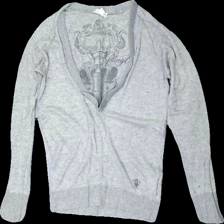
View: front
Type: Sweater
Category: Ladies
Brand: Diesel
Colors: Grey
Material: 100% Wool
Pattern: Other
Cut: Regular
Size: S
Season: All
Price range: 100-150
Recommended usage: Reuse